Skagen Painters

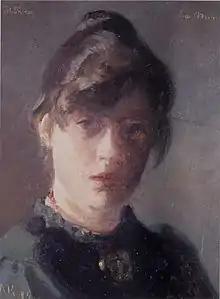
Marie Krøyer: Self-portrait (c. 1900)

The Norwegian Christian Krohg (1852–1925) first visited Skagen with Frits Thaulow in 1879. One of the most important figures in Norwegian art, he first studied law but his interest in art was triggered by his friendship with fellow student Eilif Peterssen. He attended J.F. Eckersberg's painting school in Christiania (now Oslo) before moving to Karlsruhe and Berlin where he studied under Karl Gussow, specializing in figure painting in the new idiom of Realism. In Berlin, he also developed a friendship with Georg Brandes. In 1879 he returned to Christiania before travelling to Skagen where he achieved his artistic breakthrough, attracted by the simple lives of the local fishermen. Depicting a fisherman at sea, his "Babord litt" (1879) is considered to be one of his early masterpieces. His association with Ancher, Krøyer and the other members of the colony had a marked effect on his style as can be seen in the works he painted on returning to Norway. He went to Paris in 1881–82, where was influenced by Édouard Manet and the Impressionist movement. His experience of French art can be seen in several of his later Skagen paintings, including "Tired" (1885) and "Braiding Her Hair" (1888) in which the mother and child unusually have their backs facing the observer. His lighter palette with bold brushstrokes and contrasting tones of blue, red and green give the painting a deeper texture.